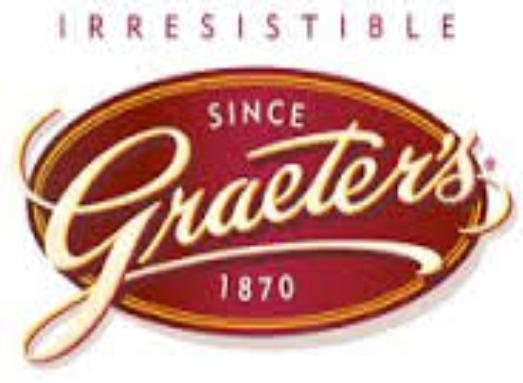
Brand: Graeter's
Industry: Food